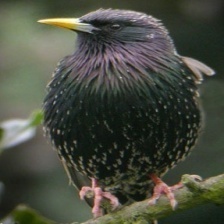
Species: COMMON STARLING
Scientific name: STURNUS VULGARIS